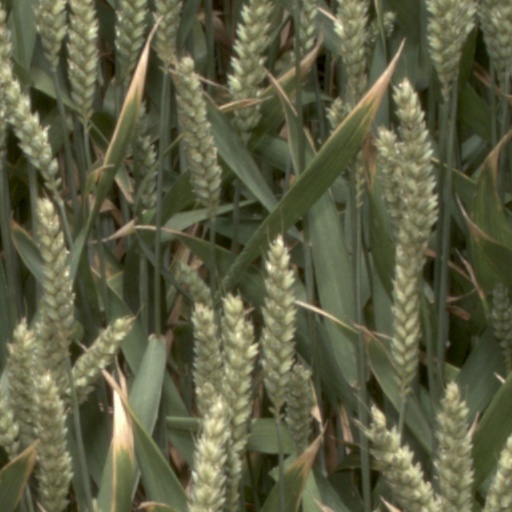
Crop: wheat